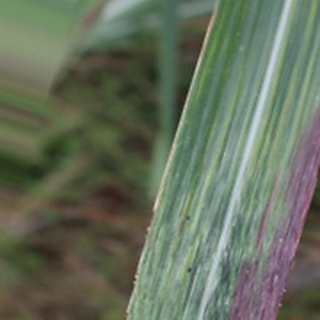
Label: sugarcane_bacterial_blight